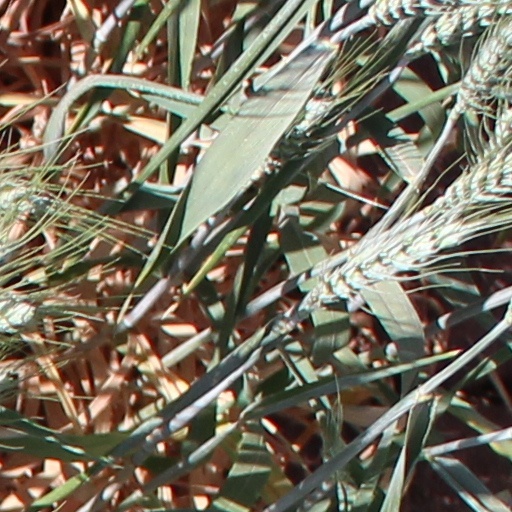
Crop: wheat